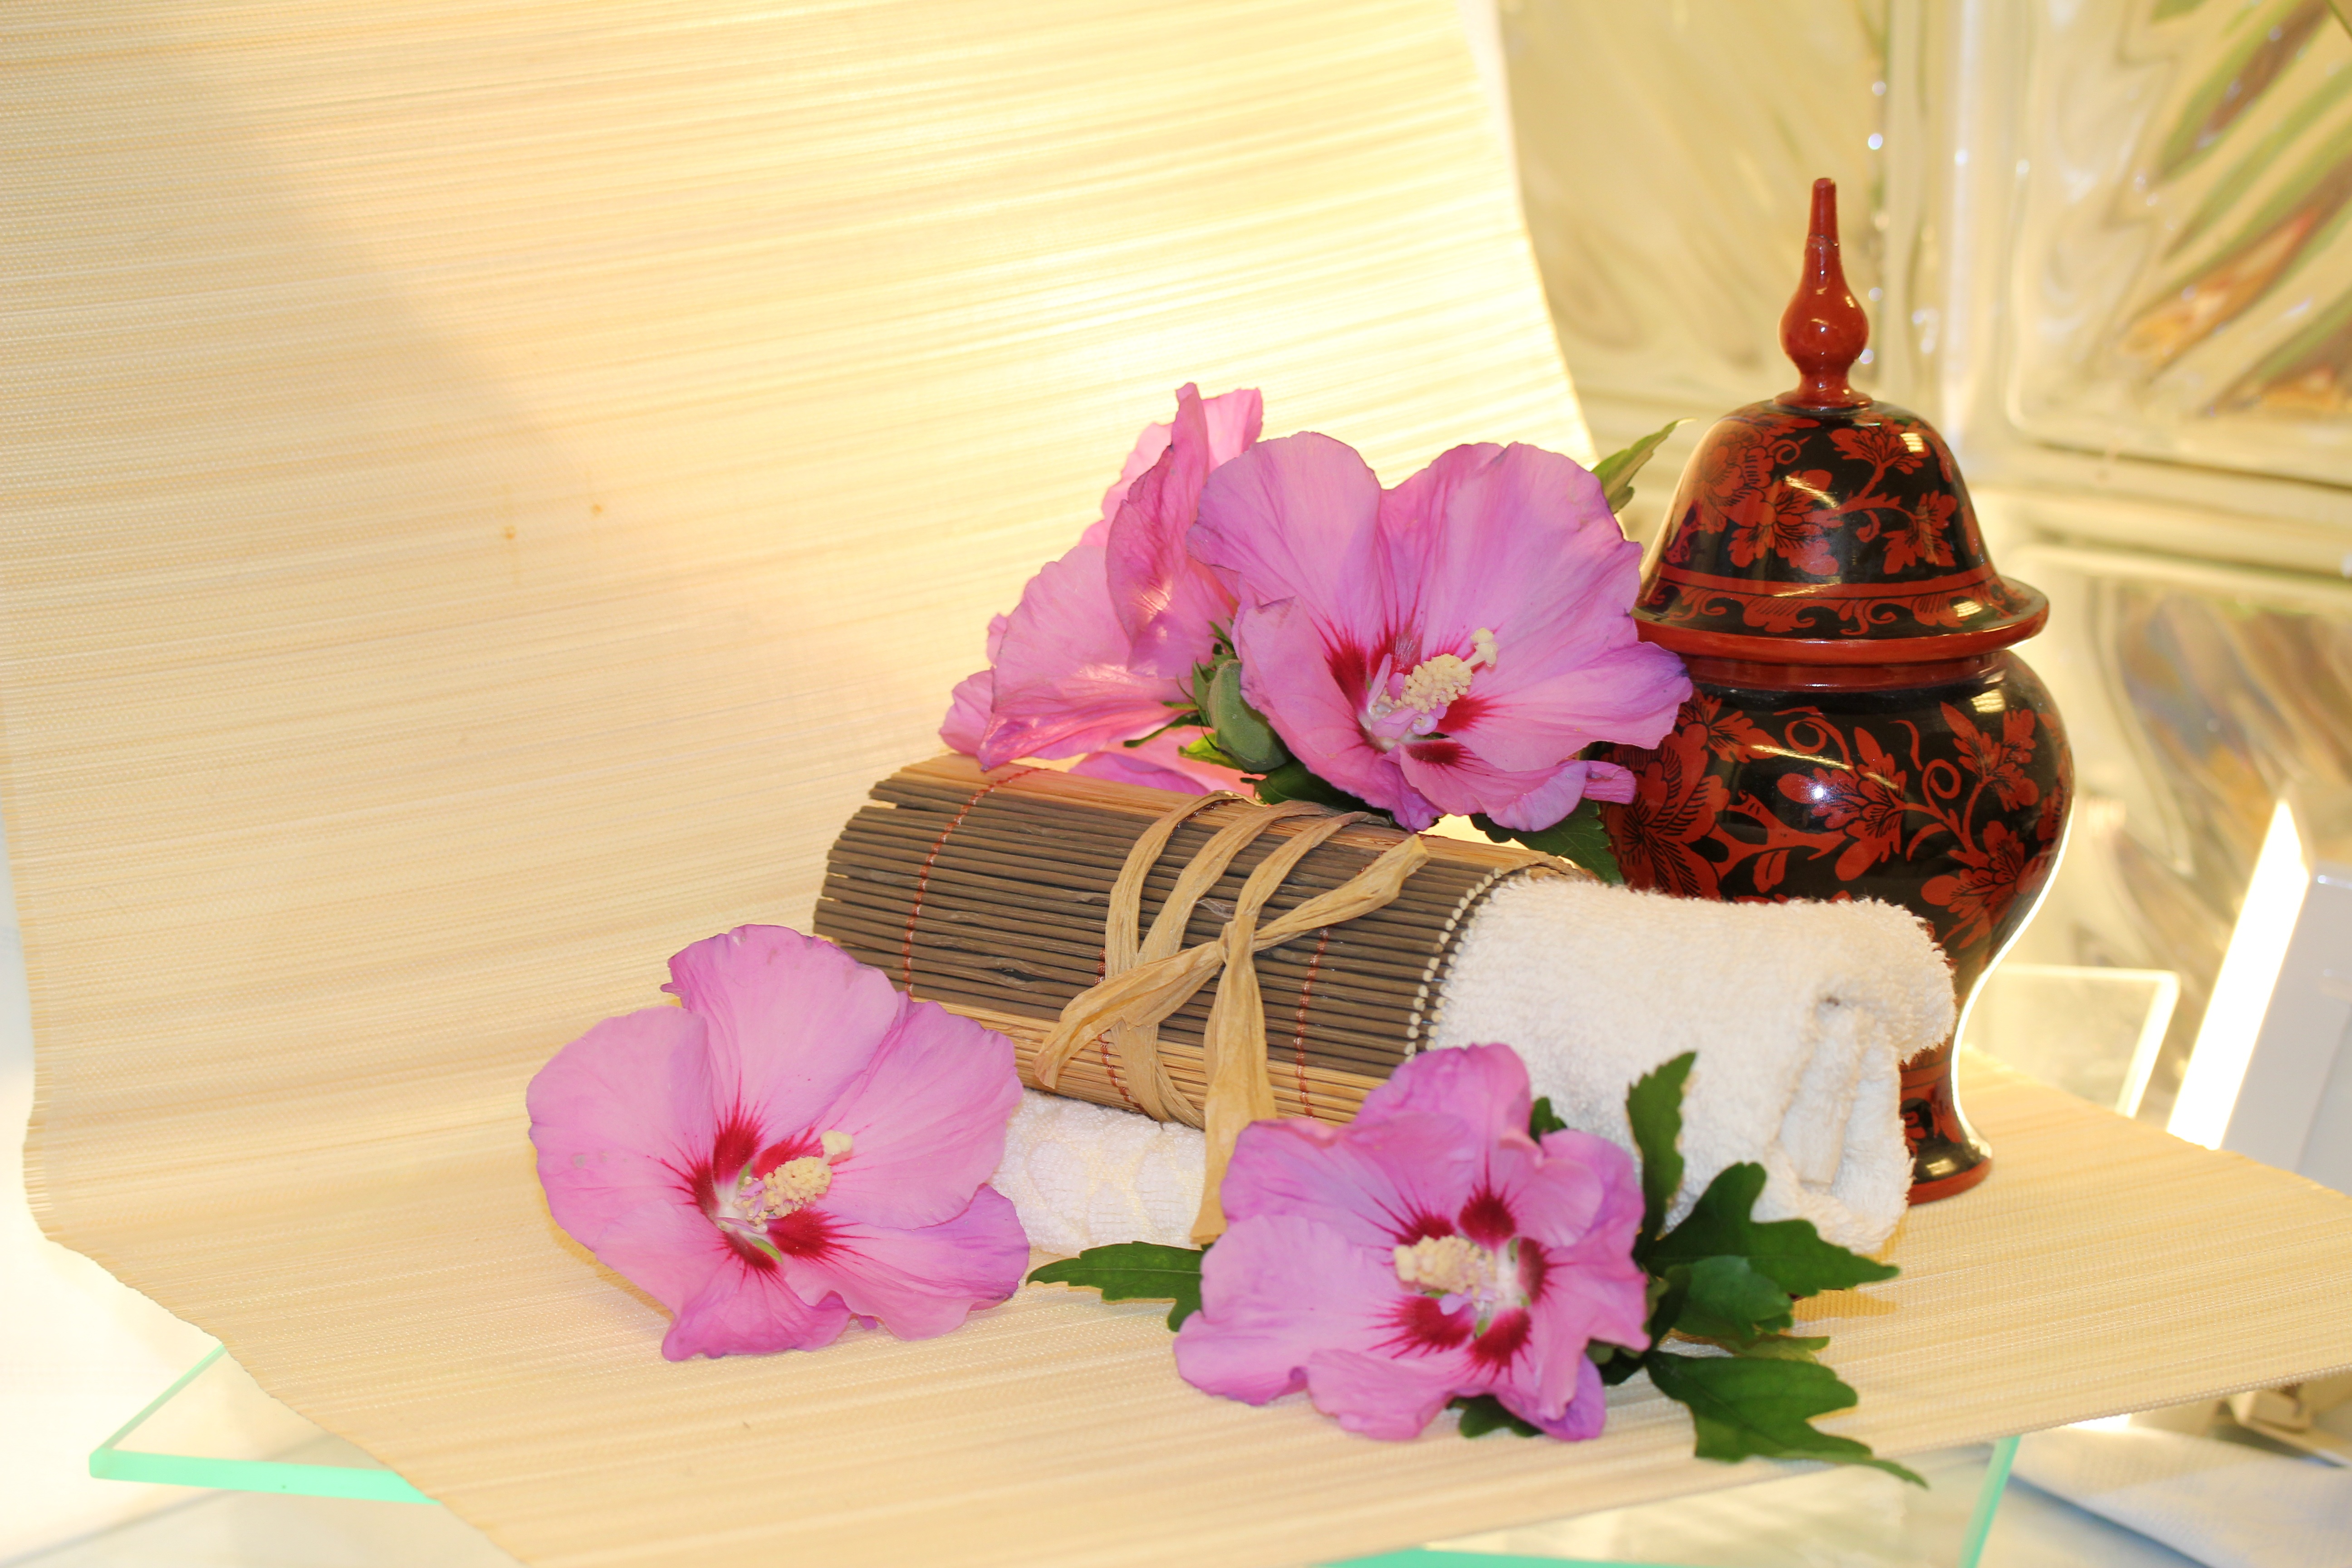
flower, petal, food, pink, cloth, healthy, flowers, beauty, beautiful, hibiscus, floristry, cosmetics, wellness, body care, flower bouquet, ayurveda, centrepiece, holzdose